David Robinson's Supreme Court

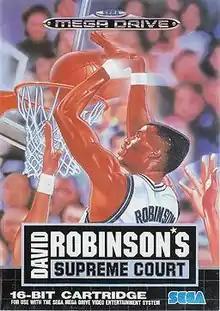
European box art

David Robinson Supreme Court (known in Japan as ) is a basketball video game released by Sega exclusively for the Sega Genesis in 1992. The game was endorsed by NBA player David Robinson but does not feature an NBA license and instead features four different fictional American teams.